Eugénie Niboyet

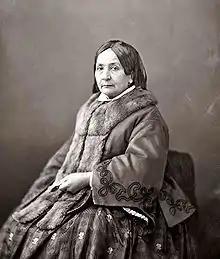
Eugénie Niboyet by Nadar

Eugénie Mouchon-Niboyet (September 10, 1796 – January 6, 1883) was a French author, journalist and early feminist. She is best known for founding "La Voix des Femmes" ("The Women's Voice"), the first feminist daily newspaper in France.